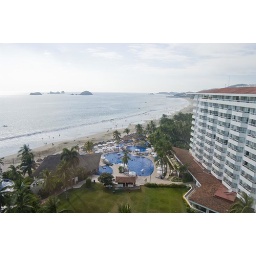
The view from our Condo bedroom window in Ixtapa